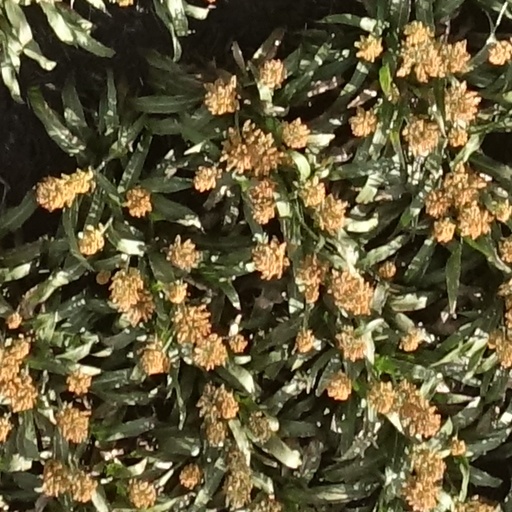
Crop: sorghum